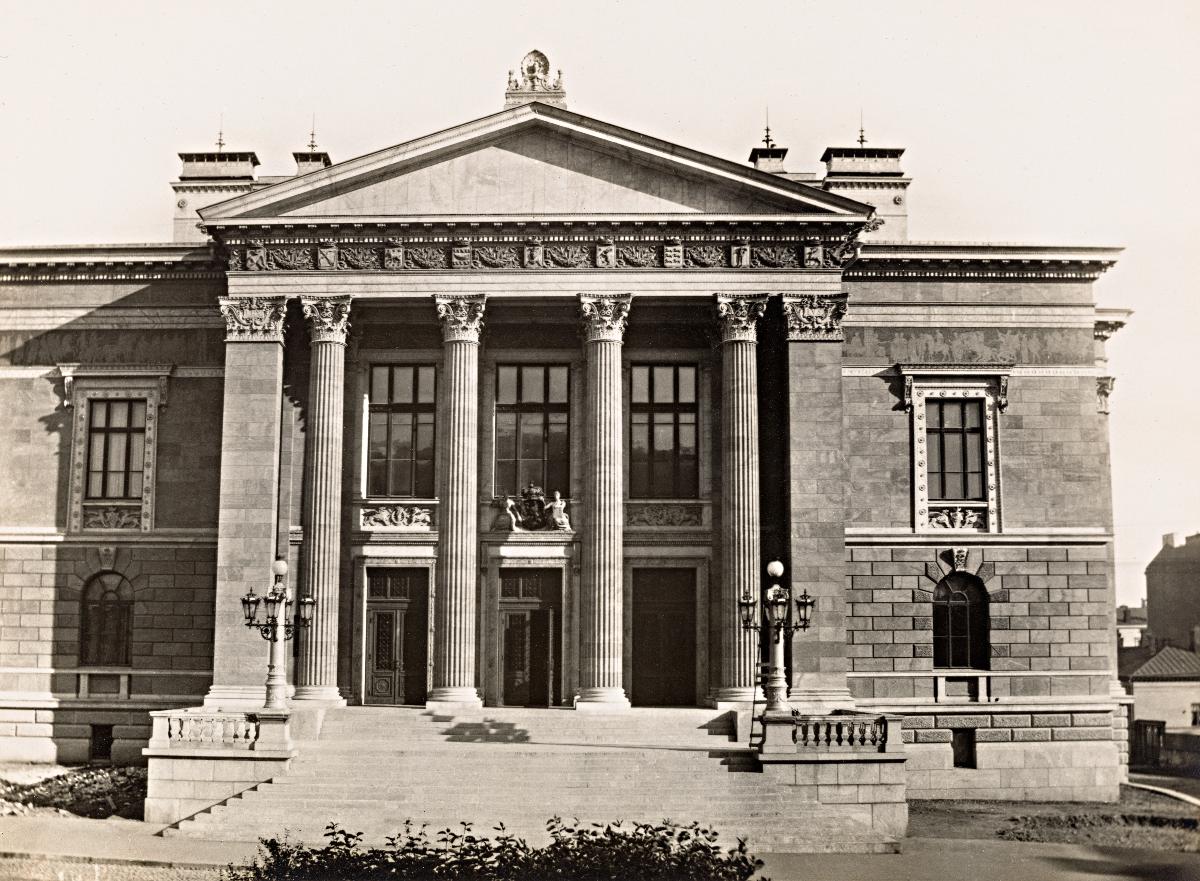
Säätytalo (arkkitehti Gustaf Nyström 1890), Nikolainkatu (nykyään Snellmaninkatu) 9-11.
sisällön kuvaus: Säätytalo (arkkitehti Gustaf Nyström 1890), Nikolainkatu (nykyään Snellmaninkatu) 9-11. Talo on vielä keskeneräinen, sillä päätykolmion pronssiveistokset valmistuivat vasta marraskuussa 1903. Rakennus toimi pitkään Tieteellisten seurain talona, ja nykyään sitä käytetään eri ministeriöiden kokous- ja edustustilaisuuksiin. mustavalkoinen
Kuvaaja: Wasastjerna, Nils Jakob, valokuvaaja
Ajankohta: kuvausaika 25.09.1891
Paikka: Suomi, Uusimaa, Helsinki, Kruununhaka Helsinki, Snellmaninkatu 9-11
Aiheet: Säätytalo, säätyvaltiopäivät, kansanedustuslaitokset, uusklassismi, autonomian aika, House of Estates (Helsinki), assembly of the representatives of the estates, systems of representation, Neoclassicism, era of autonomy, Ständerhuset, ståndsriksdag, folkrepresentationer, nyklassicism, autonoma tiden